Sweets from the Indian subcontinent

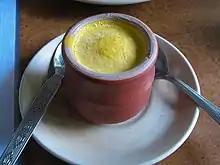
Matka kulfi, flavoured frozen sweet dish made from milk.

Gulab jamun is a common sweet found in the Indian subcontinent. It is made out of fried "chenna" (milk solids and cheese) balls soaked in sweet rose-water flavoured syrup.